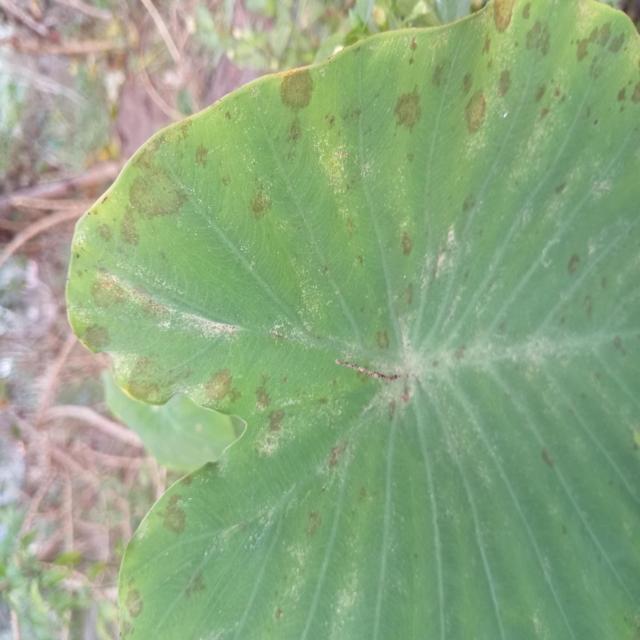
Label: Early_Blight